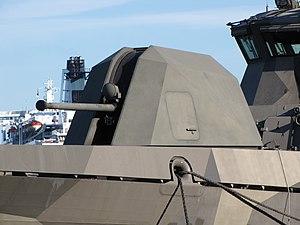
La Classe Hamina est une série de quatre navires d'attaque rapide lance-missiles construits par Aker Finnyards à Rauma pour la marine finlandaise de la fin des années 90 au début des années 2000. Destinés à la défense côtière, ils sont légers, rapides, agiles et adaptés à la topographie de la Baltique, ils peuvent opérer en coordination avec d'autres unités à terre ou en mer. Polyvalents, ils sont bien armés pour leur taille et peuvent assurer des missions de lutte antiaérienne, de lutte anti-sous-marine, de combat de surface et de mouillage de mines.